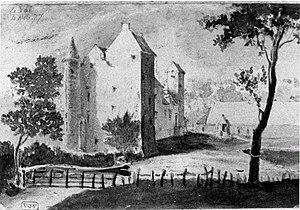
Dessin de Vaillant de la ferme du Val en 1877
Wierre-Effroy est une commune française située dans le département du Pas-de-Calais en région Hauts-de-France.
Cet article recense une partie des monuments historiques du Pas-de-Calais, en France.